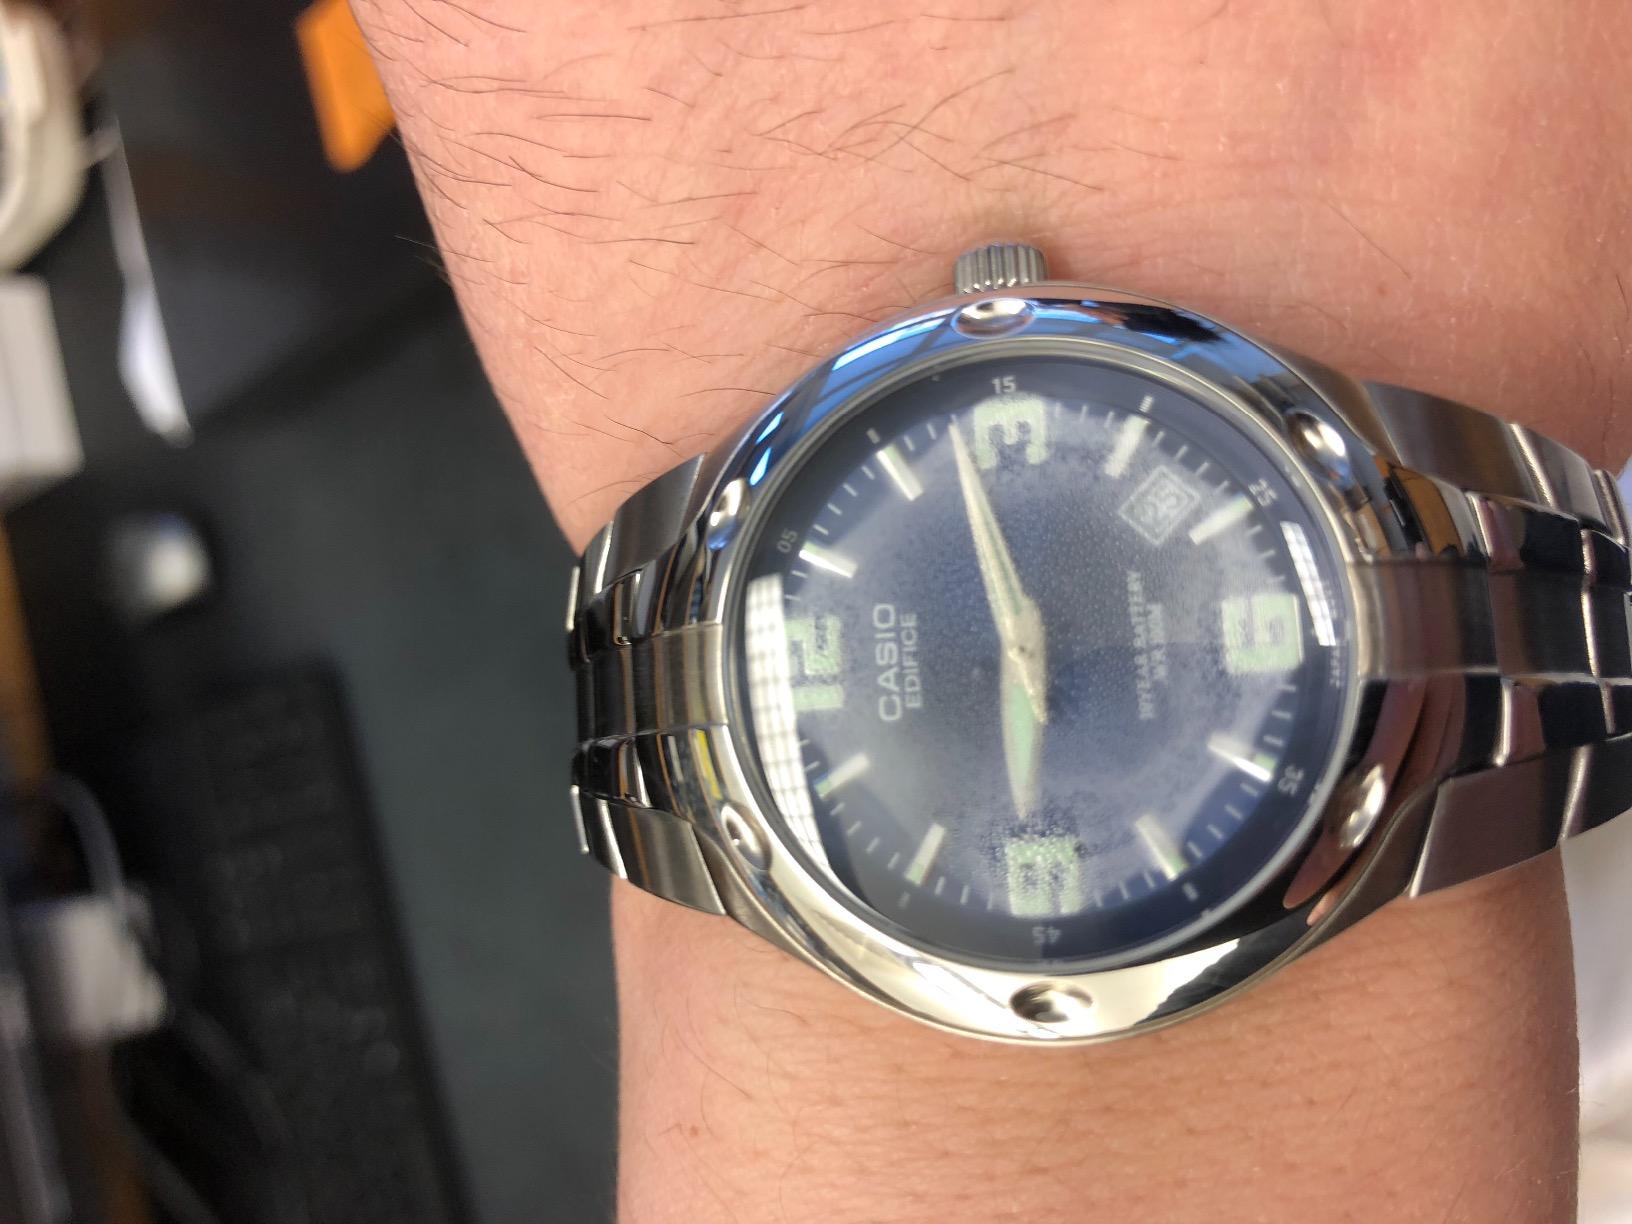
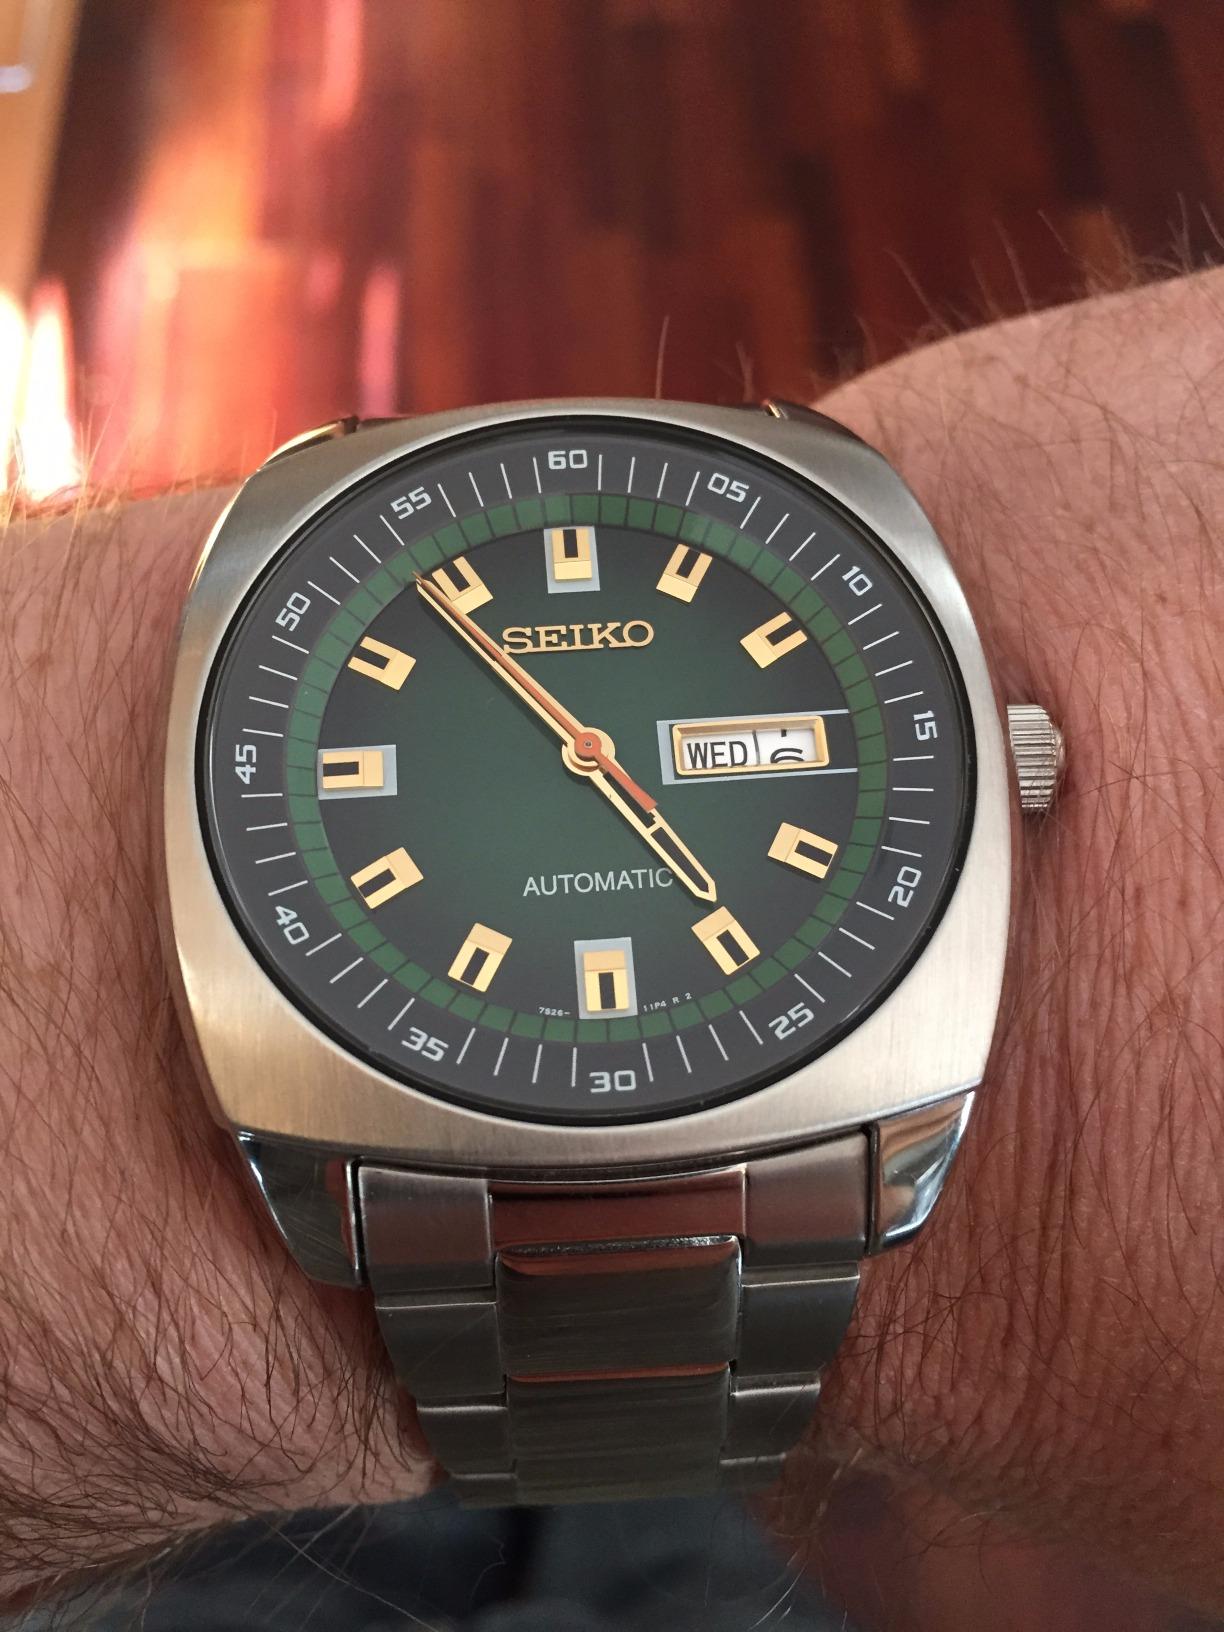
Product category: accessories_watch
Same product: no